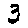
Label: 3